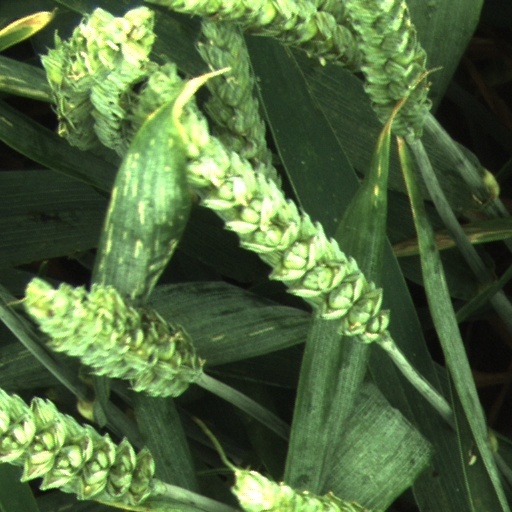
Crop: wheat